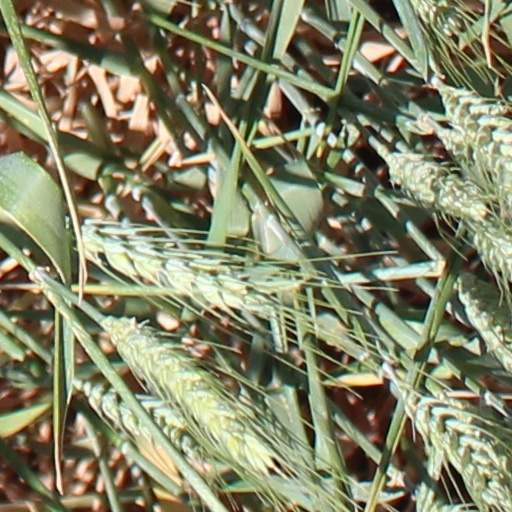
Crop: wheat